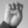
ASL letter: E